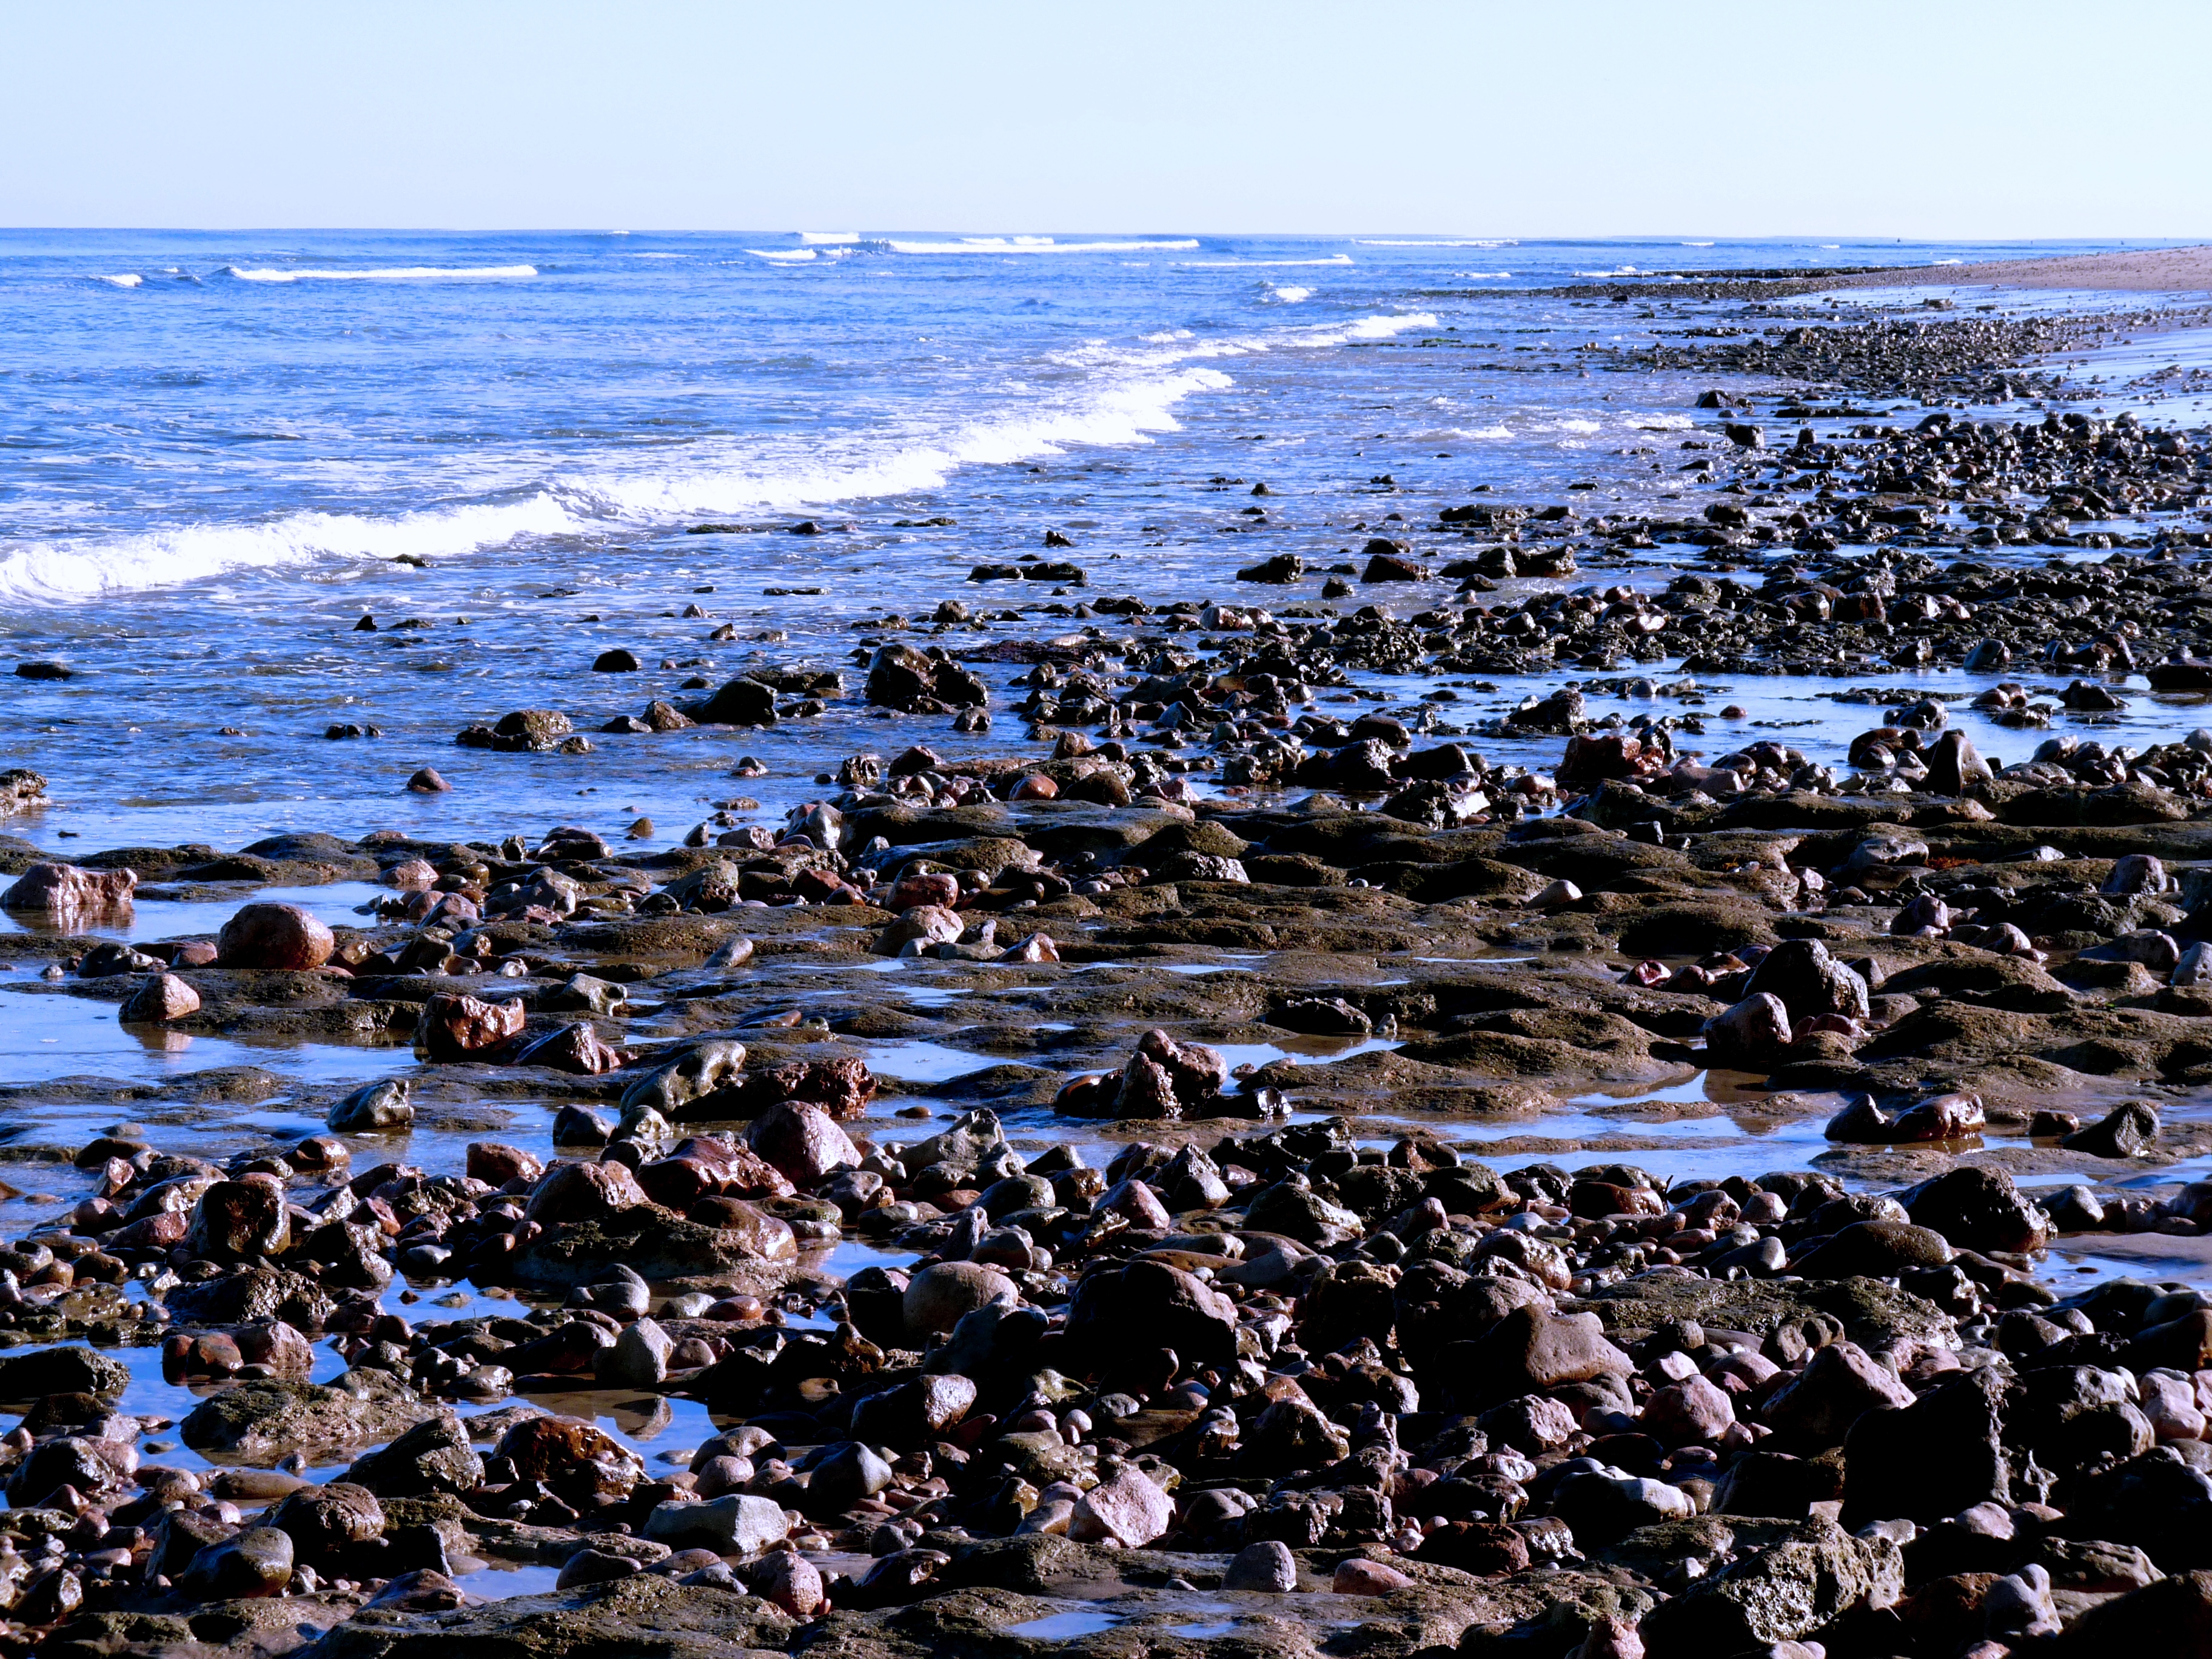
beach, sea, coast, water, rock, ocean, horizon, shore, wave, cove, bay, body of water, adelaide, 2010, cape, aerial photography, wind wave